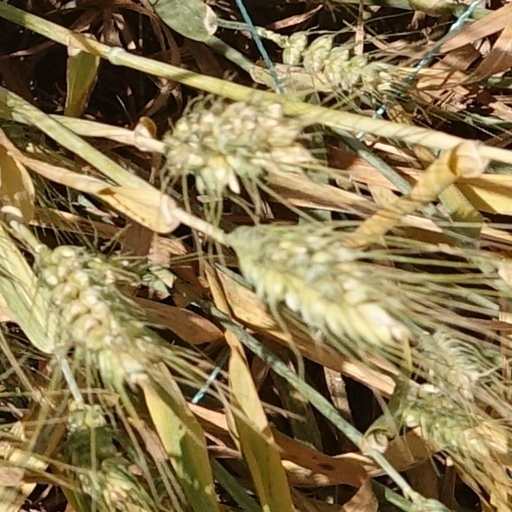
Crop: wheat